945 Madison Avenue

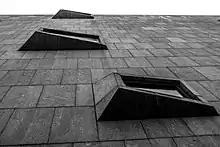
Imposing view from street level

In 2001, the Whitney held a closed competition to further increase space; this time with a more visible addition to the building. Gluckman Mayner submitted a new proposal, along with the firms of Peter Eisenman, Steven Holl, Machado & Silvetti, Jean Nouvel, Norman Foster, and Rem Koolhaas. The Whitney selected Koolhaas and his firm OMA. The proposed building would be enormous, cantilevering above and over the Breuer Building. The museum kept the proposal relatively confidential and ultimately abandoned it in 2003, prior to any review processes, citing economic concerns and poor timing (the economics and public willpower of New York City and the country had changed dramatically following the September 11 attacks late in 2001). The project's abandonment was once of the major issues prompting the Whitney's director Maxwell L. Anderson to resign, which was compared to Armstrong III's resignation in 1990.